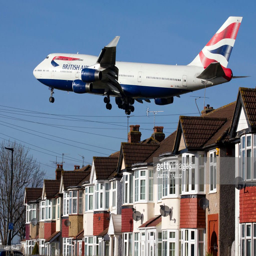
an aircraft flies over roof tops as it comes into lane .